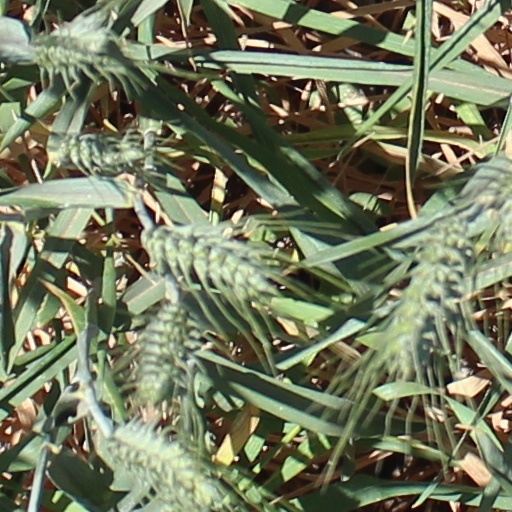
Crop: wheat